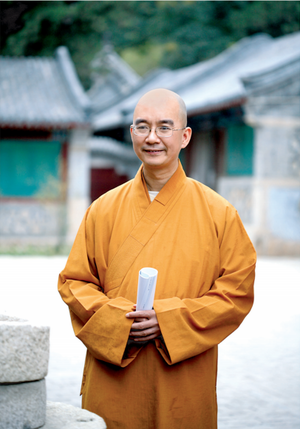
Maître Xuecheng, né en 1966 à Xianyou, dans la province chinoise de Fujian, est un moine bouddhiste chinois.